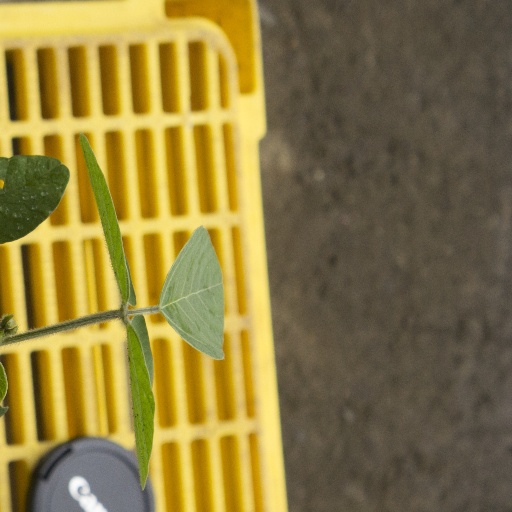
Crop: soybean